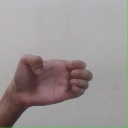
अक्षर: ख